Kempten

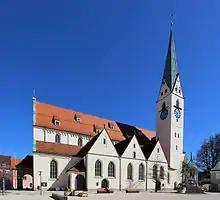
Gothic St. Mang Church

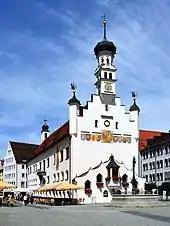
City Hall and Market Square

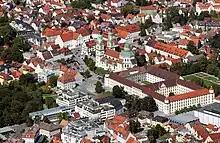
View of the city

Kempten is well connected with the region through the A 7 autobahn (Würzburg–Ulm–Füssen). Bundesstraßen B 12 (partly as A 980 autobahn), B 19 and B 309 also intersect in Kempten.